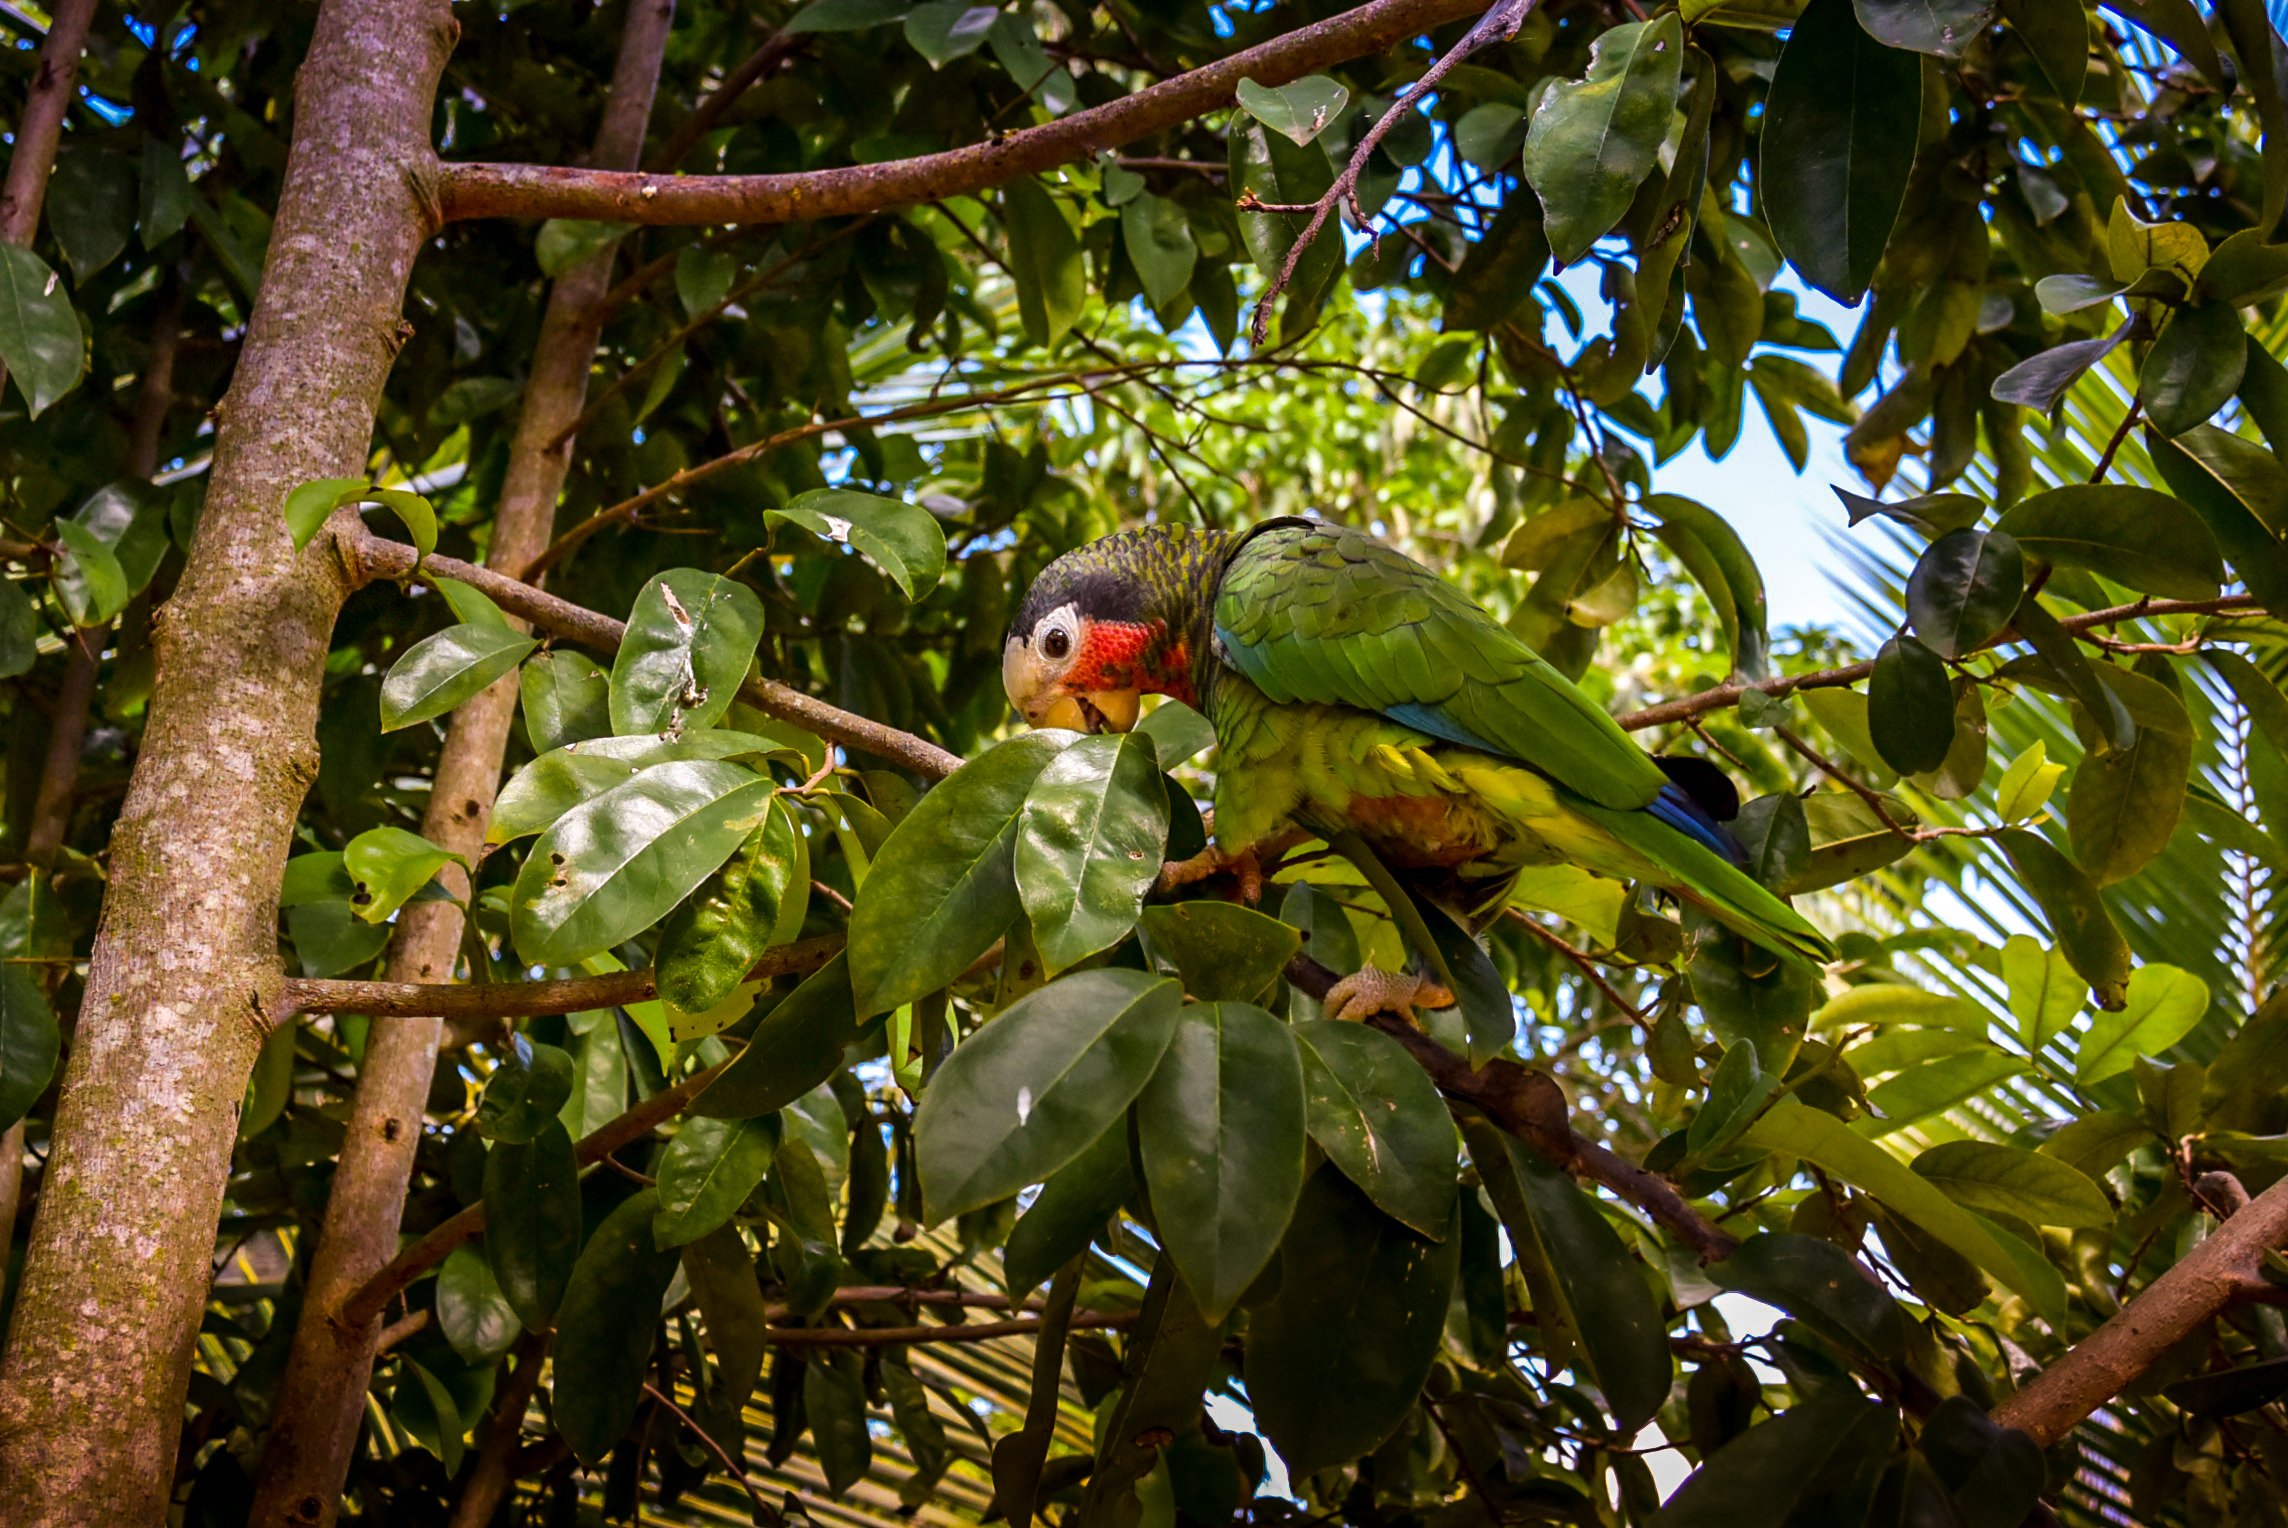
forest, branch, bird, leaf, flower, wildlife, green, jungle, produce, botany, colorful, garden, flora, fauna, macaw, cuba, birds, feathers, animals, rainforest, vertebrate, parrot, caribbean, habitat, parakeet, tropics, amazona, leucocephala, arinae, psittacoidea